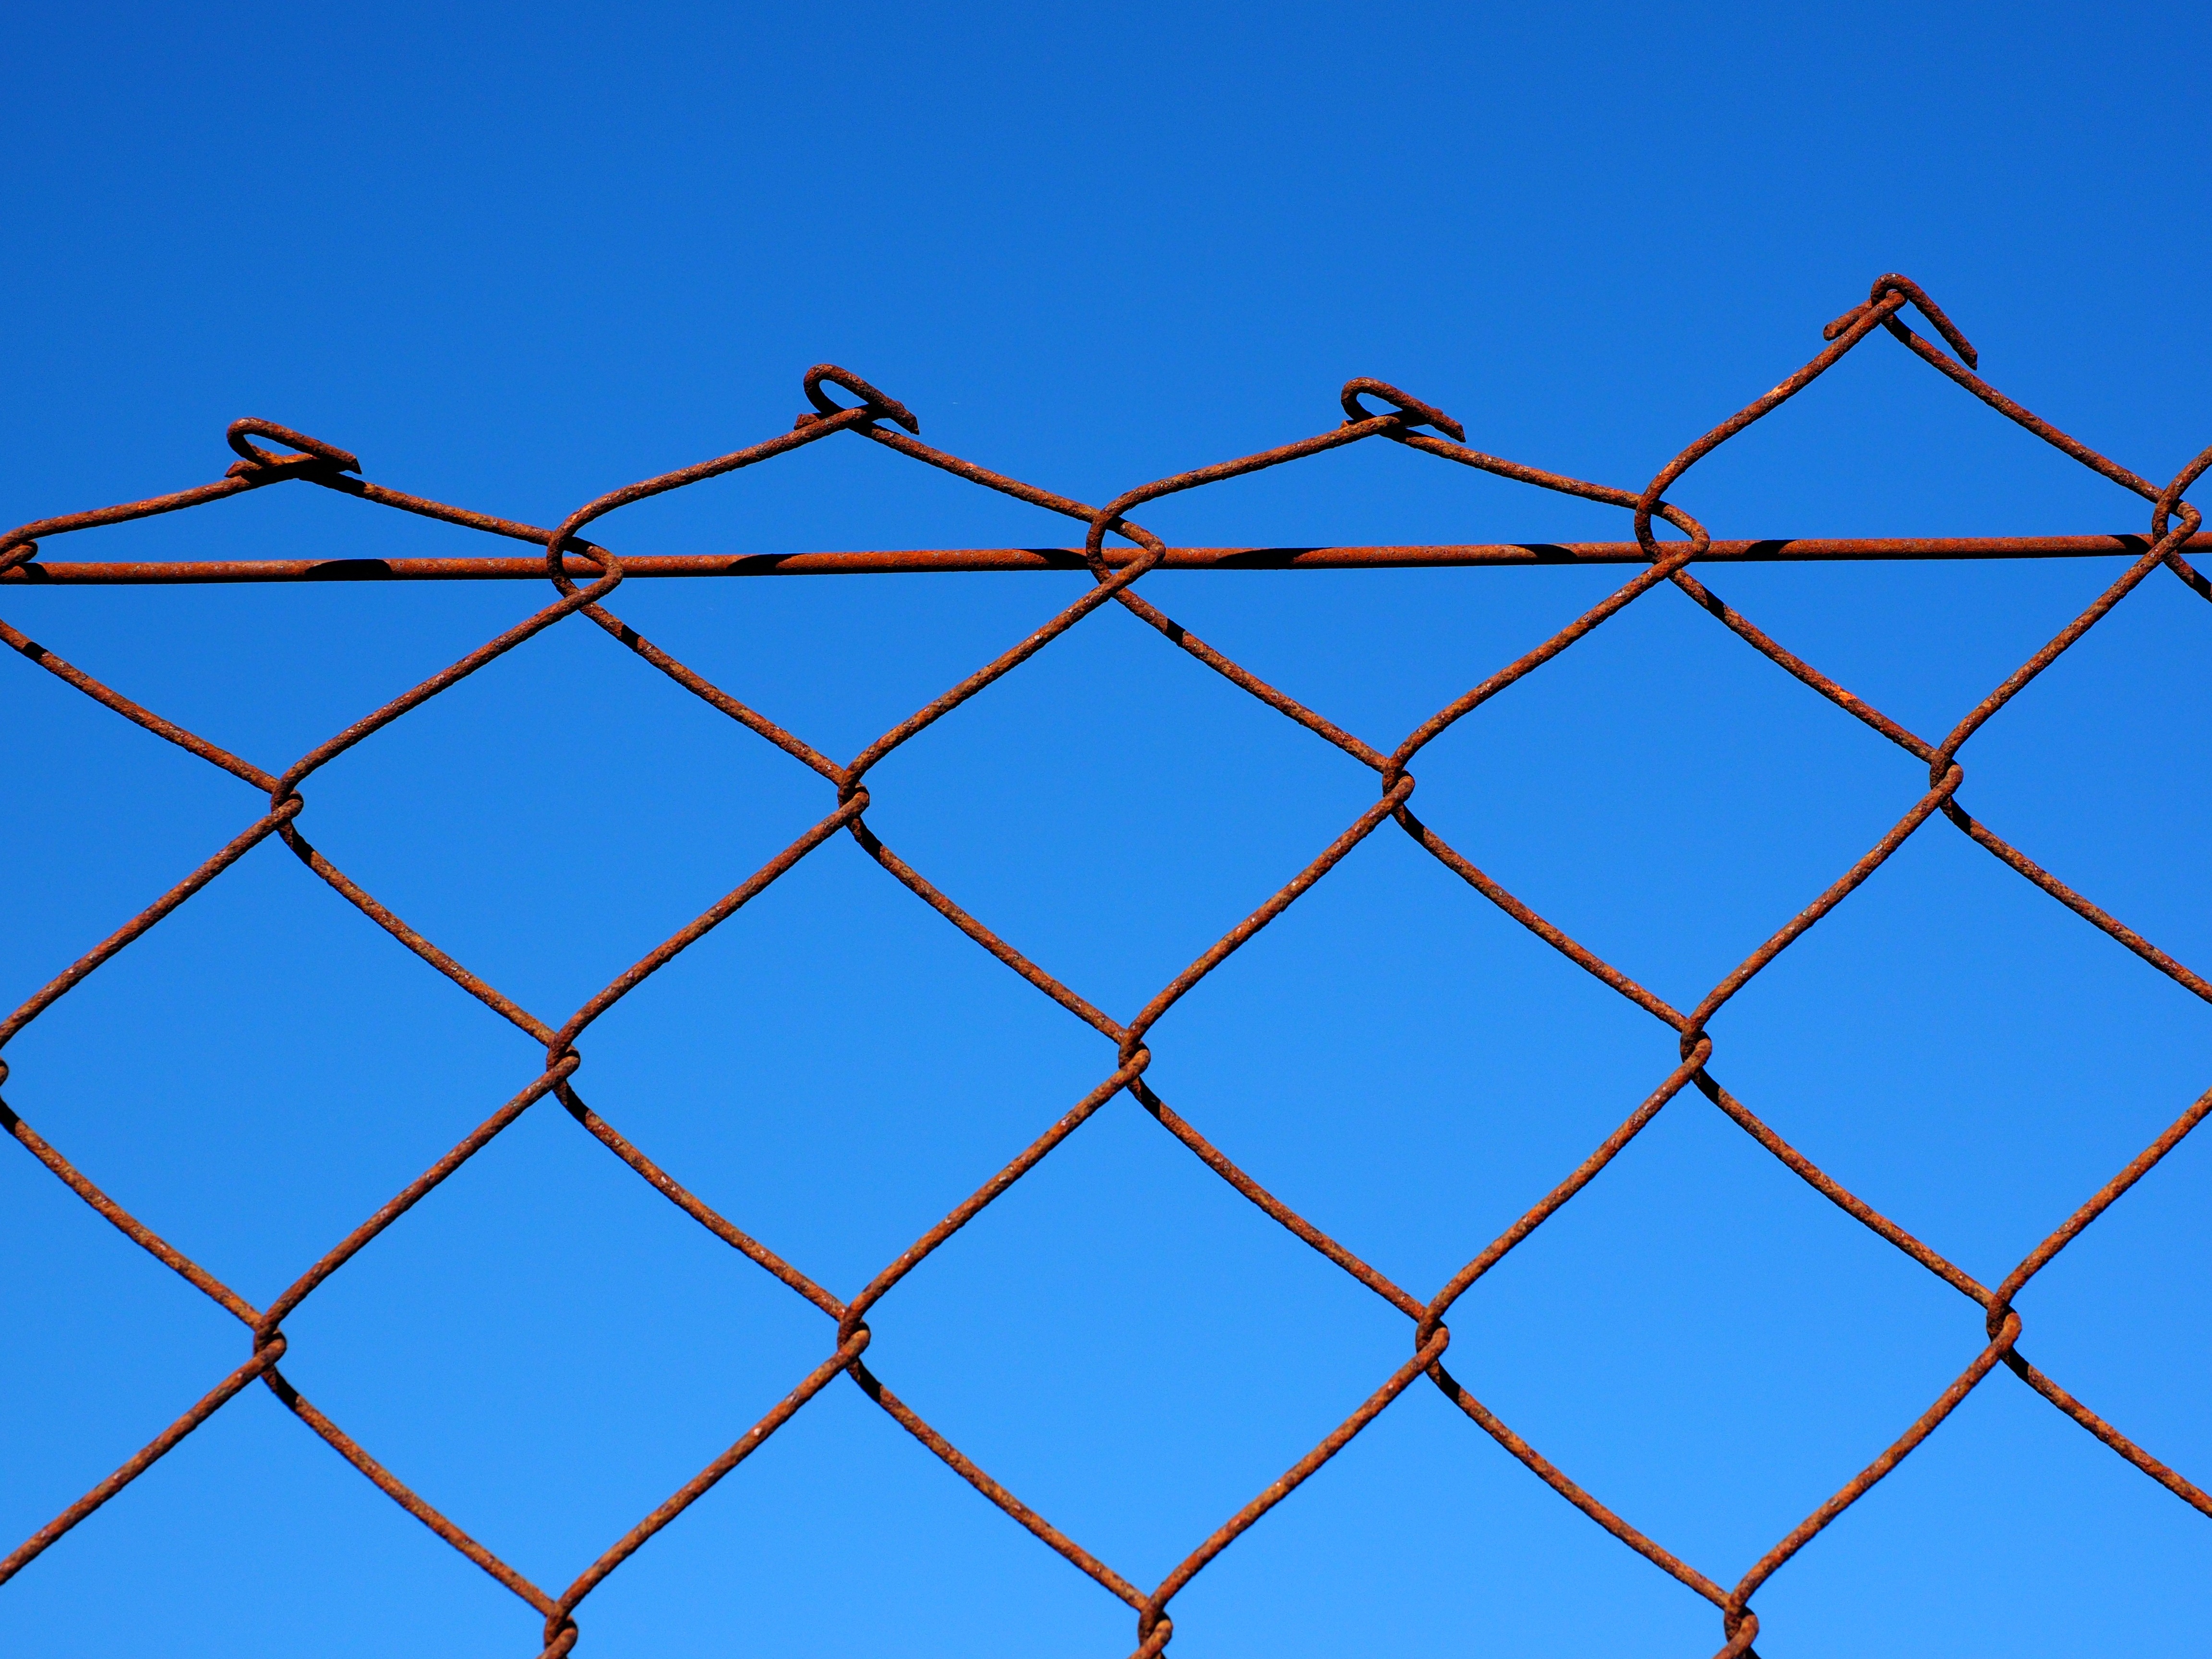
fence, barbed wire, wire, line, metal, blue, security, circle, net, rusty, mesh, rusted, barrier, shape, fenced, limit, defense, wire mesh, wire mesh fence, demarcation, wire meshes, outdoor structure, chain link fencing, wire fencing, home fencing, diagonal wire mesh fence